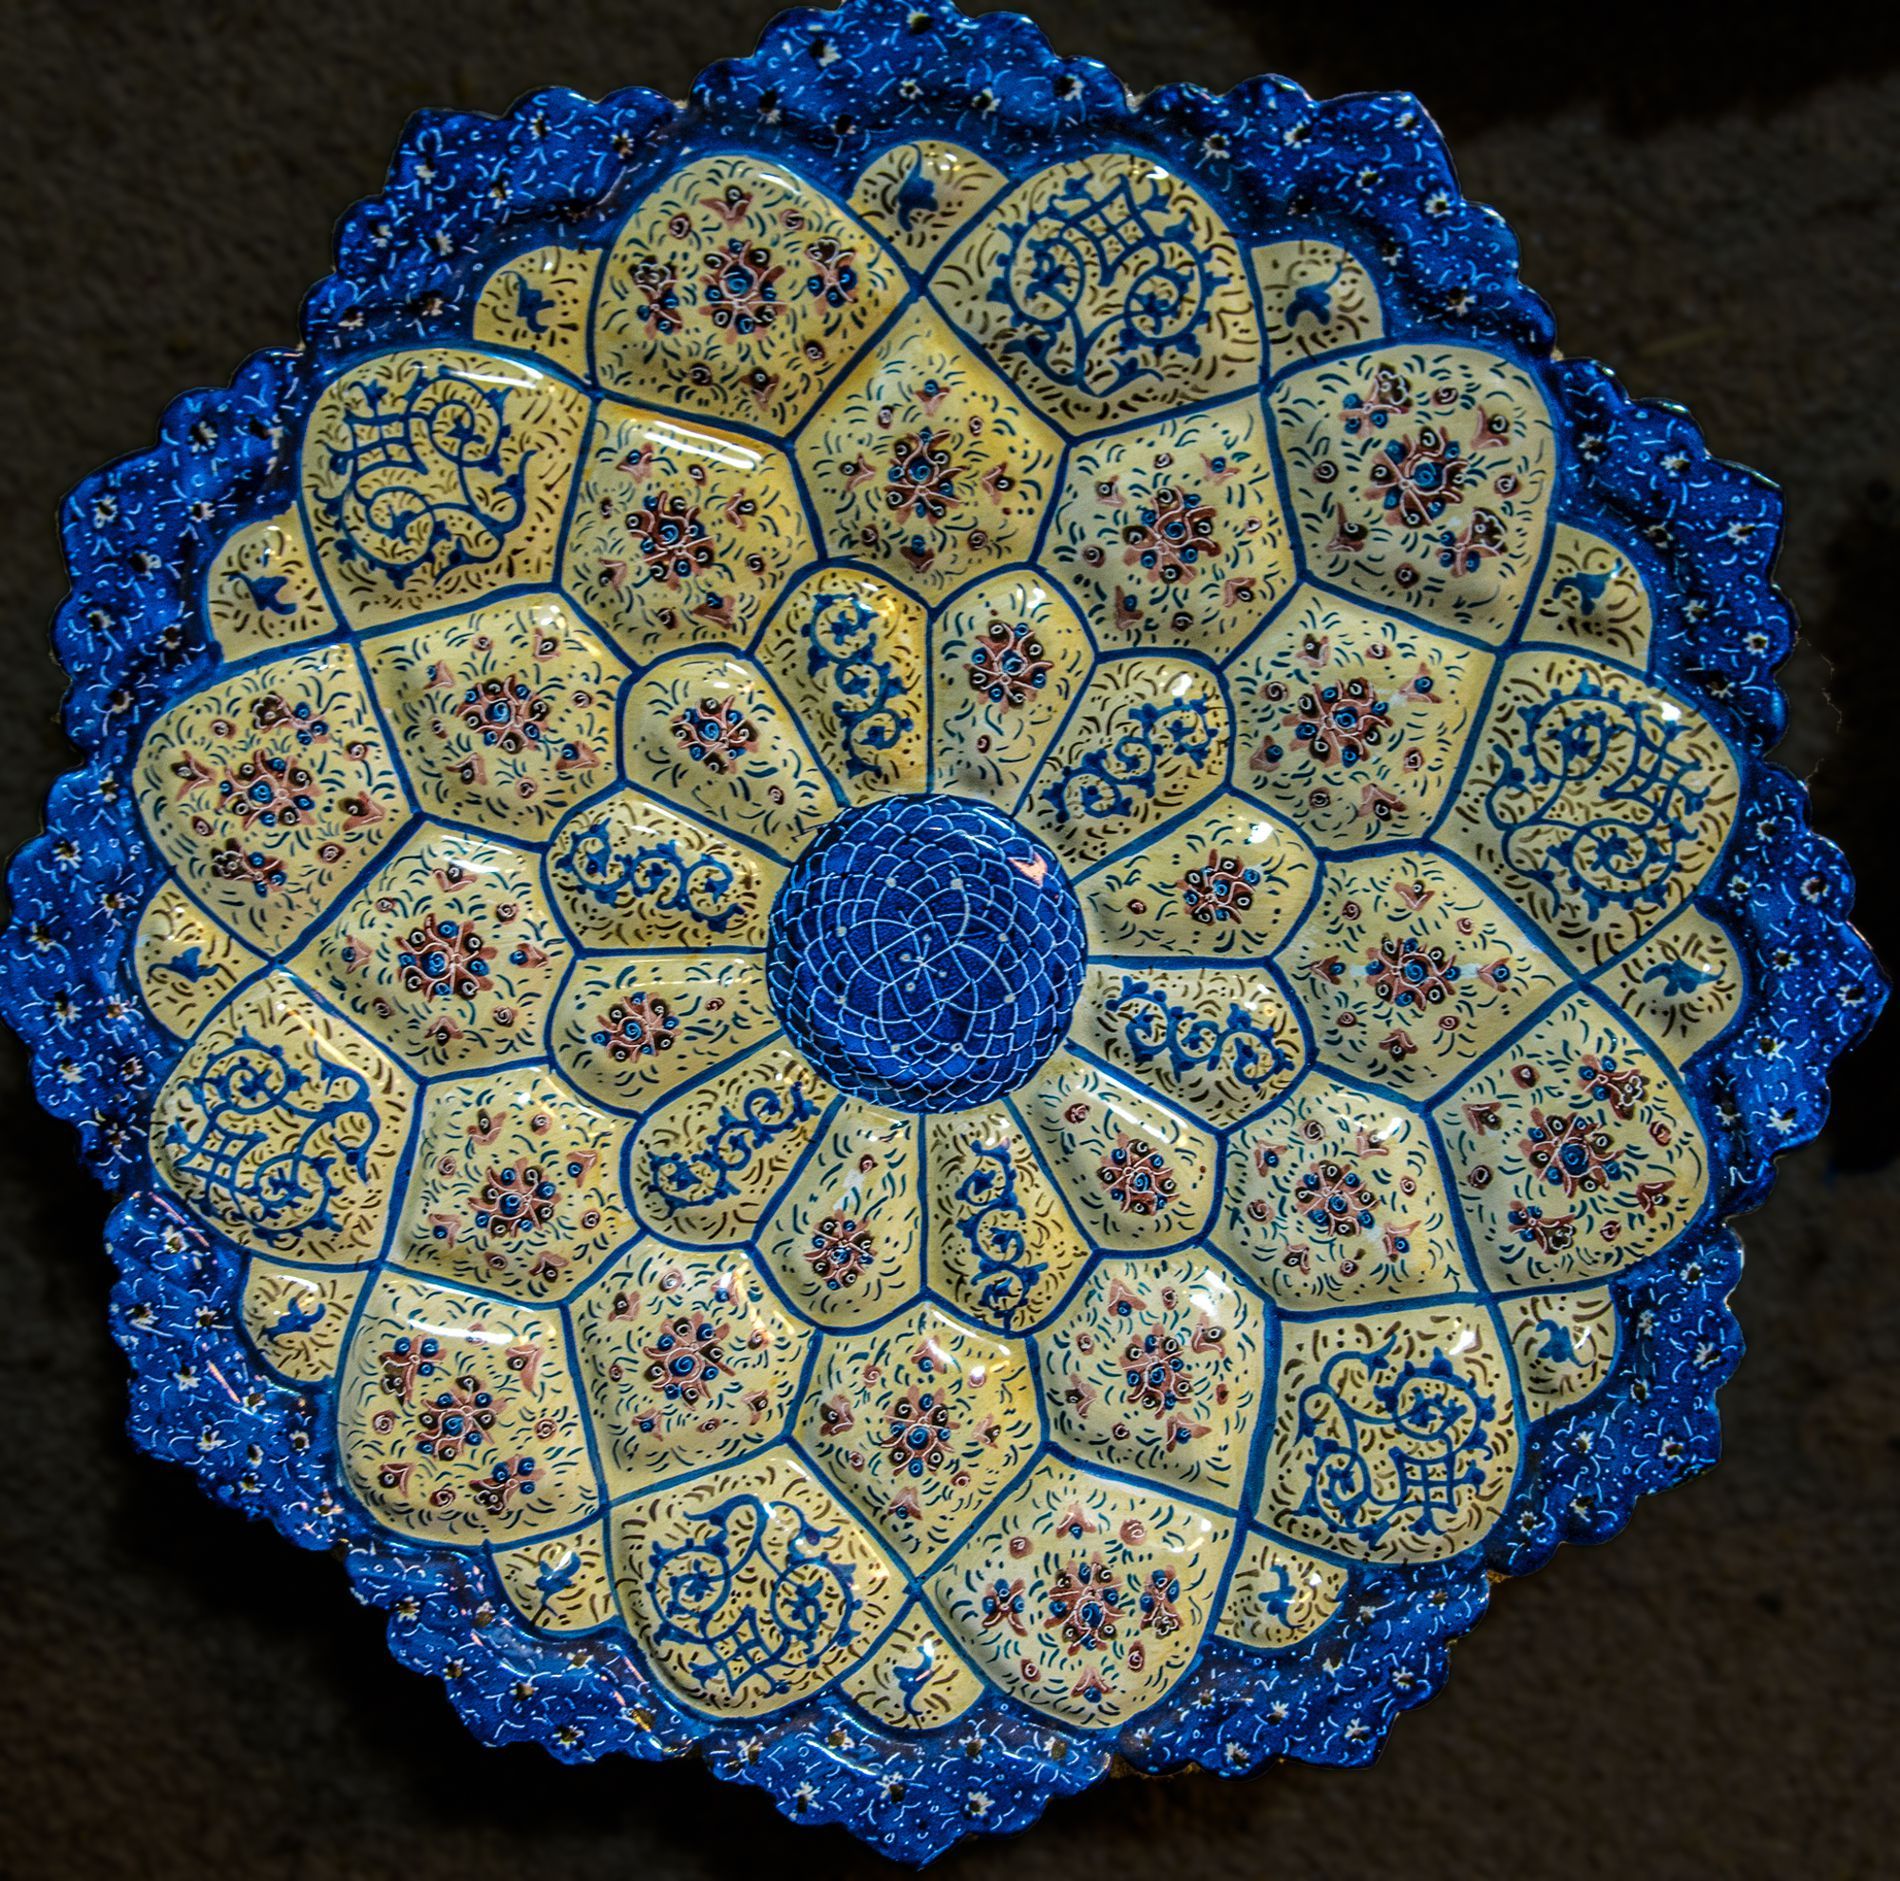
Decorative Plate.
A round, handcrafted plate features intricate enamel work with a central blue circular. The outer edge of the plate has a detailed, and the background is dark and blurry.
A close-up shot showcases a beautifully detailed enamel plate, likely a piece of decorative art. The vibrant blues and the delicate floral and geometric patterns across the plate create a rich and ornate visual texture, suggesting skilled craftsmanship and cultural artistry.
Labels: Accessories, Art, Porcelain, Pottery, Jewelry, Cushion, Home Decor, Pattern, Brooch, Helmet, Tile, Fractal, Ornament, Pillow, Decorative Plate, Blur Background
Camera: NIKON CORPORATION NIKON D750
Lens: 24.0-70.0 mm f/2.8, Sigma 24-70mm F2.8 IF EX DG HSM
Aperture: F10
Exposure: 1/15 sec
ISO: 640
Focal length: 29.0 mm